Guadeloupe amazon

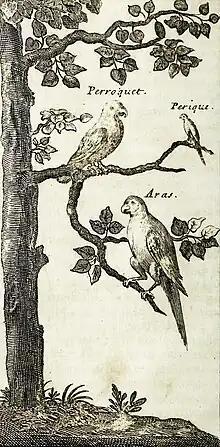
A sepia line drawing showing three macaws sitting on the branches of a tree; they are labelled "Papagay", "Perique Papagay" and "Aras".

In 1664 Du Tertre described some behavioural traits of the Guadeloupe amazon, and listed items among its diet: